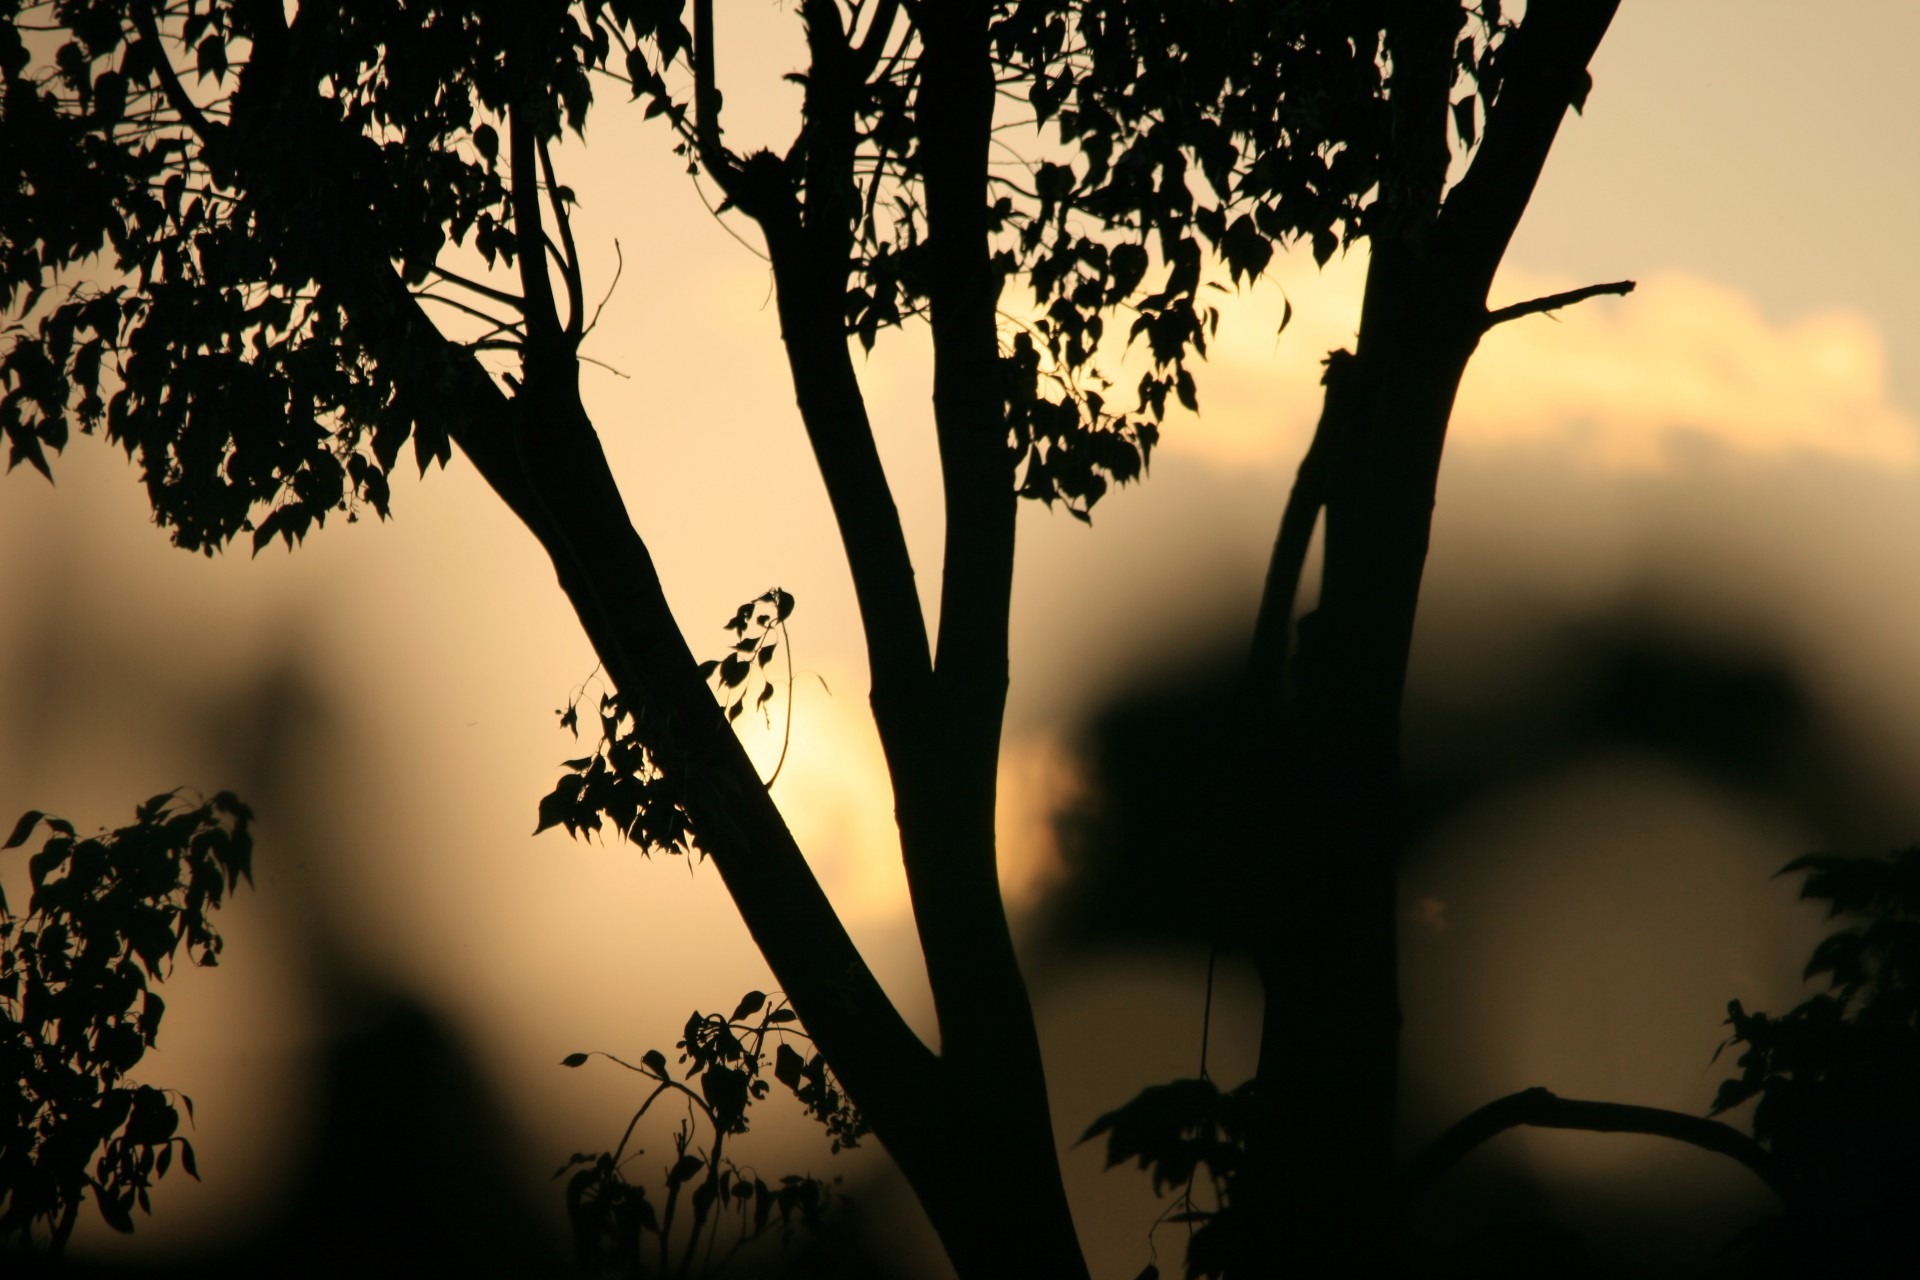
tree, nature, grass, branch, silhouette, light, plant, sun, sunrise, sunset, mist, sunlight, morning, leaf, flower, dawn, atmosphere, dusk, evening, orange, reflection, autumn, shadow, glow, darkness, gold, backlighting, atmospheric phenomenon, plant stem, woody plant